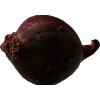
Label: red_onion